Steven Whyte

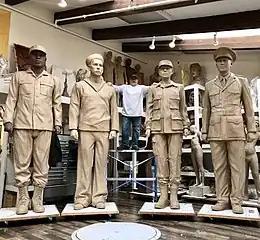
Whyte with his sculptures of Dublin Soldiers (2019)

Steven Whyte (born 17 March 1969) is a sculptor classically trained in the traditional methodology of figurative bronze and portrait sculpture living in Carmel, California. He has produced many public memorials and installations in both England and throughout the United States with subjects ranging from miners, to soldiers and fire fighters. He is credited with over fifty life size and larger bronze public figures and major monuments including "The Silverdale Mining Memorial", "The Lance Sergeant Jack Baskeyfield VC Tribute", "The Spirit of 1948", and "The Dr. John Roberts Monument". Whyte's multimillion-dollar, sixteen-figure monument in San Diego, California entitled "National Salute to Bob Hope and the Military" is one of his most notable works.